Otto Rehhagel

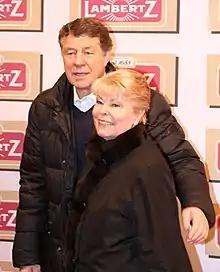
Otto with wife Beate Rehhagel in 2017

Rehhagel is married to Beate Rehhagel from Steele, Essen since 1963. They have one child, Jens Rehhagel, who has played football at semi-professional level.